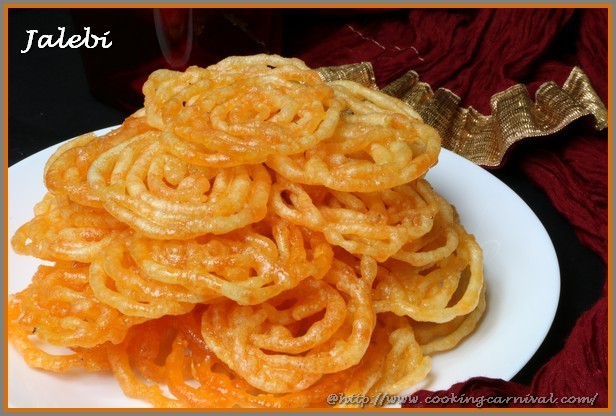
Dish: jalebi